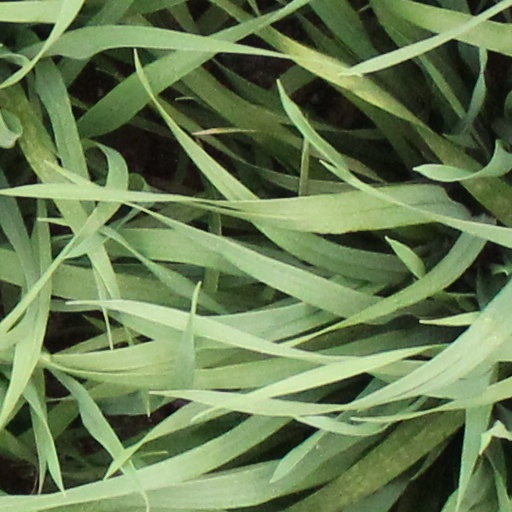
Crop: wheat